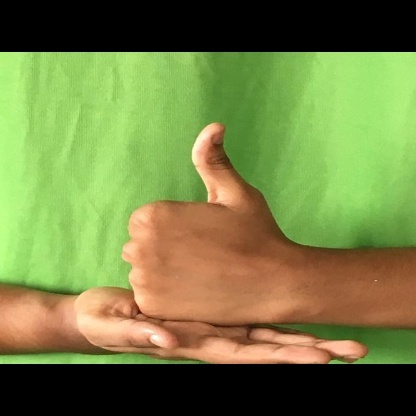
Mudra: Shivalinga